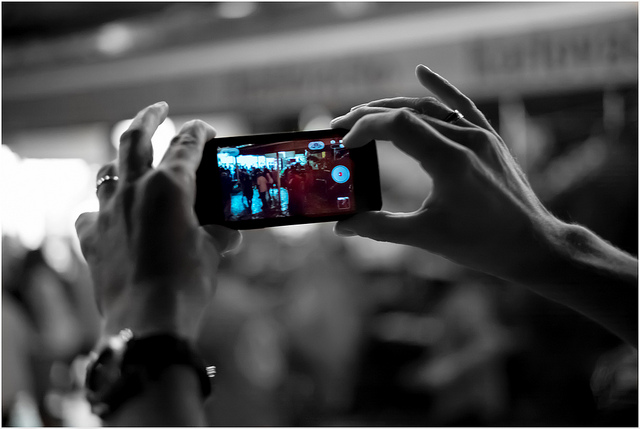
user: Given an image and a question. Answer the question in a short answer. Question: What kind of phone is this? Short Answer:
assistant: smartphone